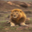
Label: lion